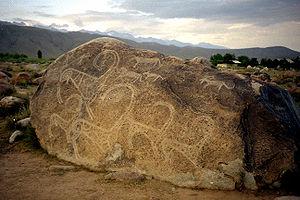
Tcholponata ou Tcholpon-Ata est une ville et une station balnéaire de la province d'Yssykköl, au Kirghizistan. Elle est située sur la rive nord du lac Issyk-Koul, à 202 km à l'est de Bichkek. Elle comptait 11 520 habitants en 2003.
Cet article recense les sites pétroglyphiques en Asie.